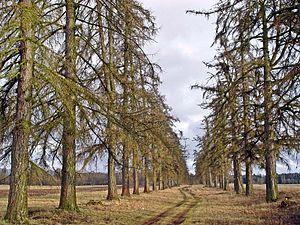
La réserve de biosphère de Vidzeme septentrionale est la seule réserve de biosphère de Lettonie, située dans la partie nord de la Vidzeme, le long de la frontière avec l'Estonie.